Deptford

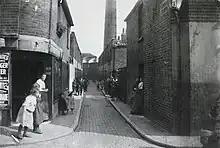
A cobbled street near the docks, around 1900

Deptford borders the areas of Brockley and Lewisham to the south, New Cross to the west and Rotherhithe to the north west; the Ravensbourne river divides it from Greenwich to the east, and the Thames separates the area from the Isle of Dogs to the north east; it is contained within the London SE8 post code area. The area referred to as North Deptford is the only part of the London Borough of Lewisham to front the Thames and is sandwiched between Rotherhithe and Greenwich. Much of this riverside estate is populated by the former Naval Dockyards, now known as Convoys Wharf, the Pepys Estate and some southern fringes of the old Surrey Commercial Docks.